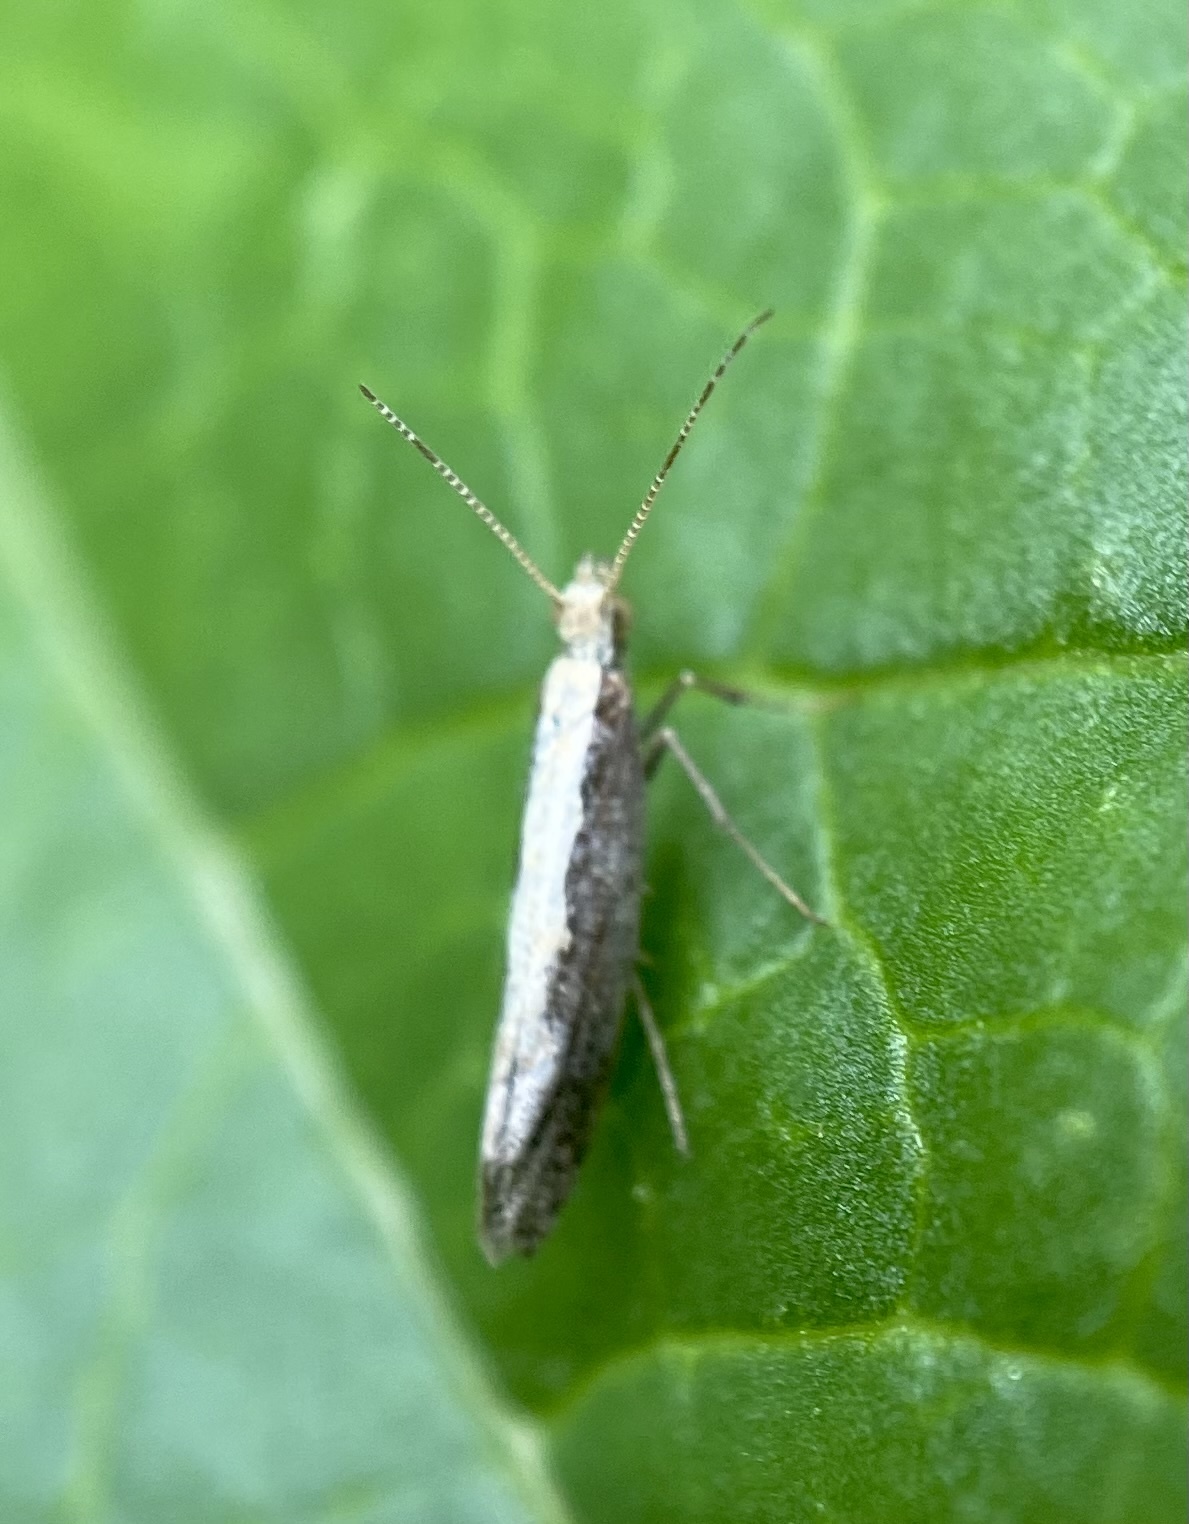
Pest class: diamondback_moth